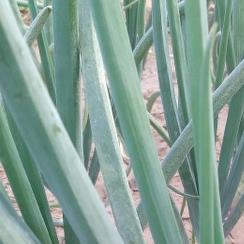
Crop: Onion
Condition: healthy-leaf